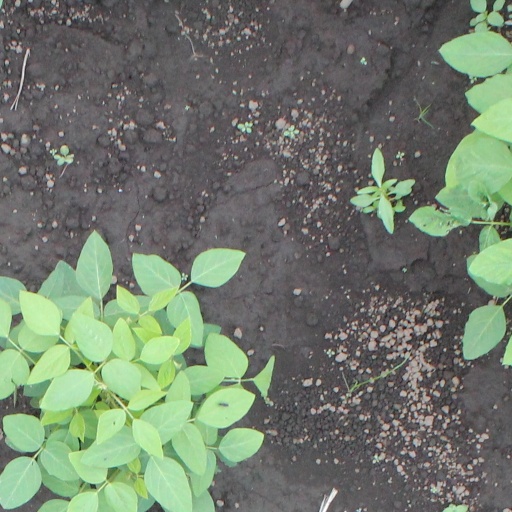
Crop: soybean